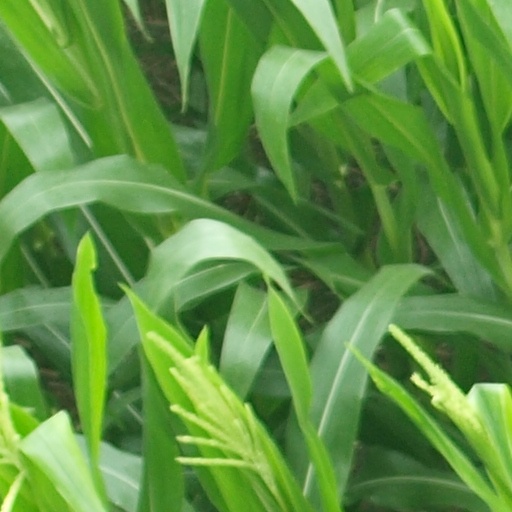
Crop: maize; corn